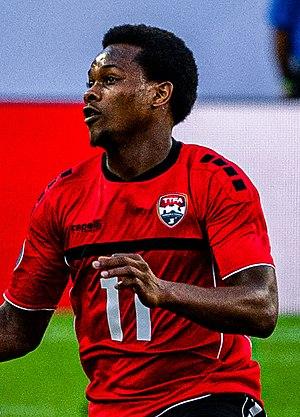
Levi Samuel García, abrégé Levi García, né le 20 novembre 1997 à Santa Flora, est un footballeur international trinidadien. Il joue au poste d'ailier au Beitar Jérusalem.